Bad Boy (1953 book)

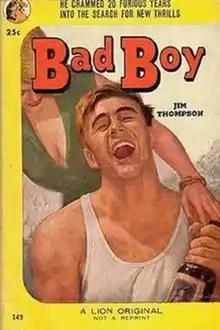
First edition

Bad Boy is a 1953 autobiography by Jim Thompson, an American crime novelist. It covers his life during his youth in Texas and Oklahoma.